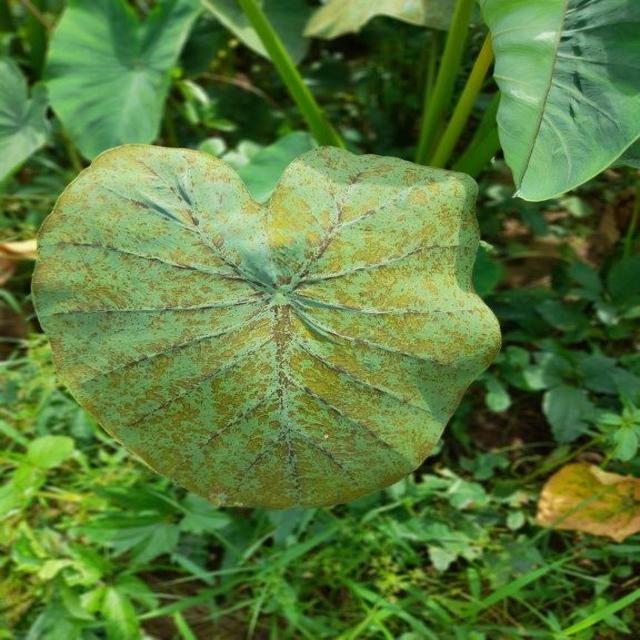
Label: Mid_Blight